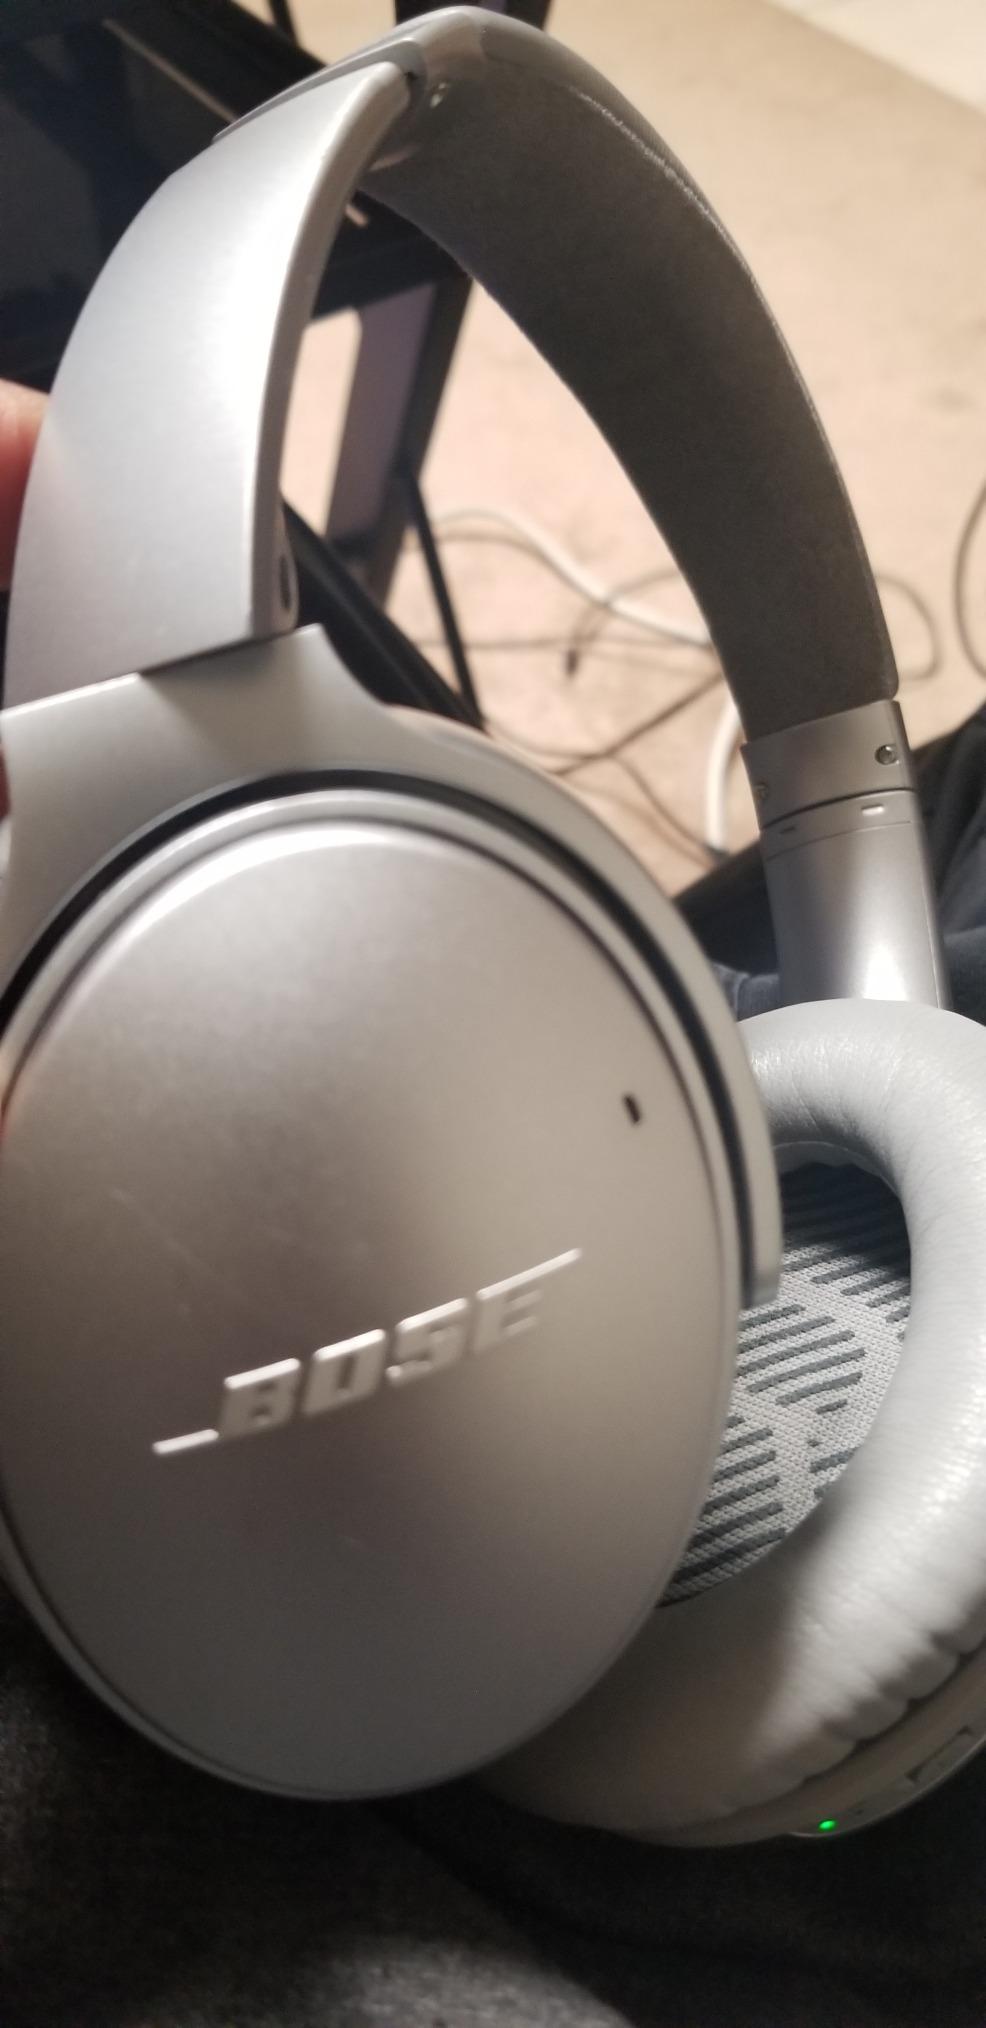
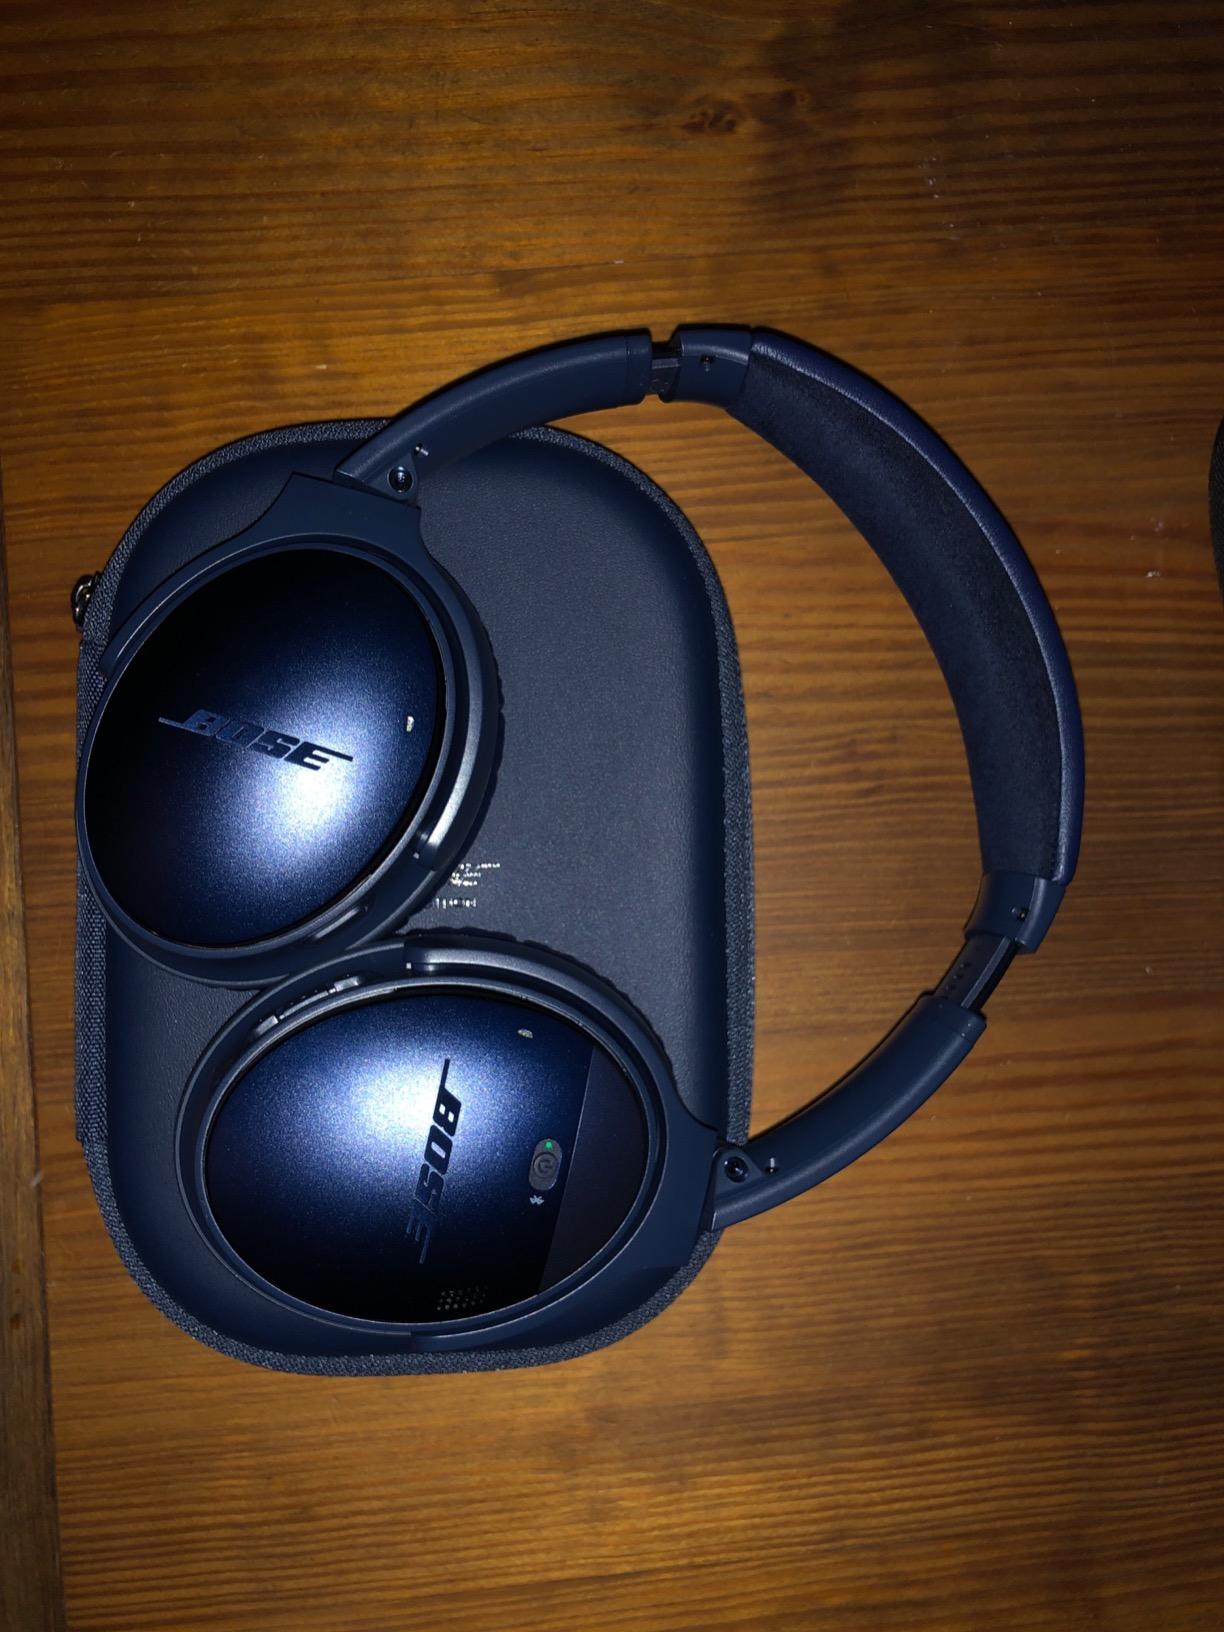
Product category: headphones
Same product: no